Describe the emotion expressed in this image:  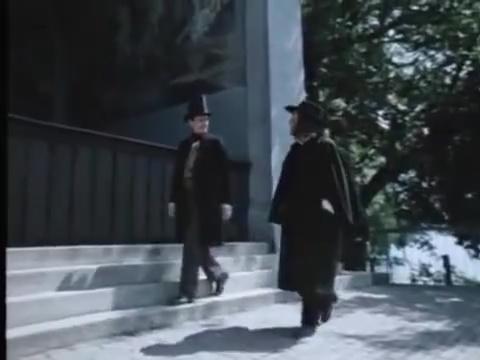
This person displays Suffering, valence and arousal with high intensity.